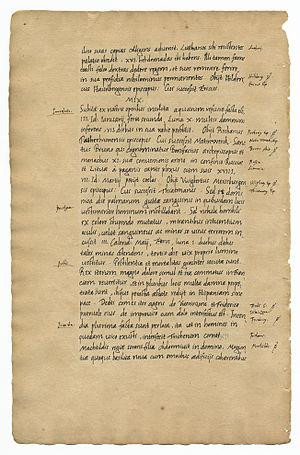
Les Annales de Quedlinbourg offrent une description complète des années 984 à 1020. Elles ont aussi été rédigées au cours de cette période, mais n'ont survécu que dans une copie manuscrite du XVIᵉ siècle.